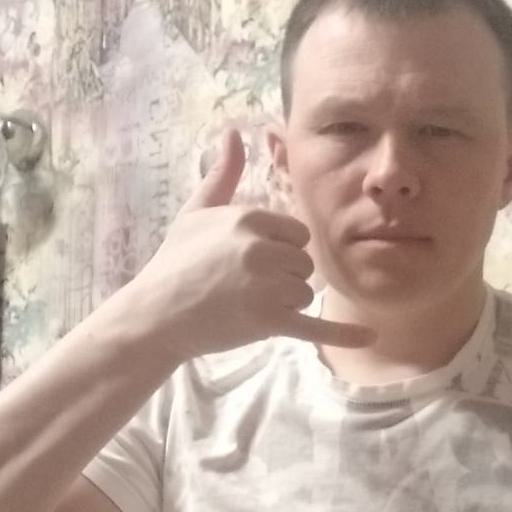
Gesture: call